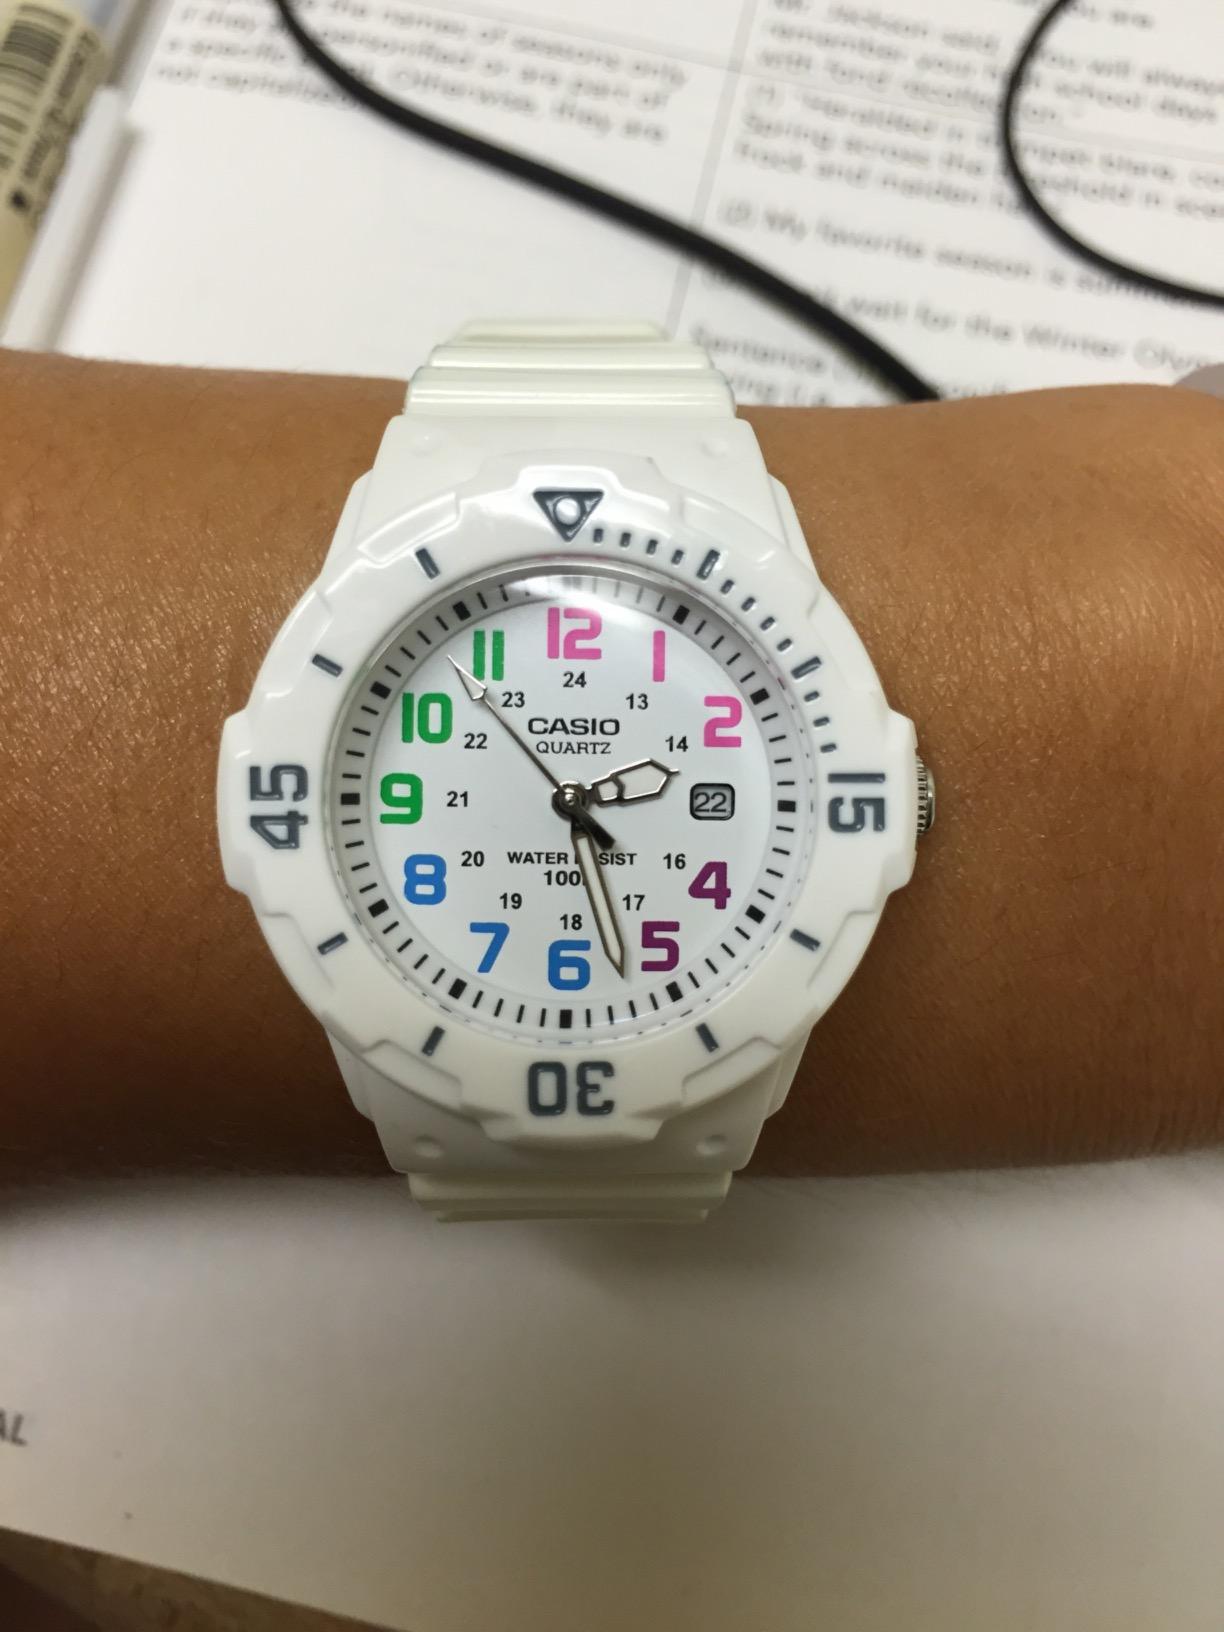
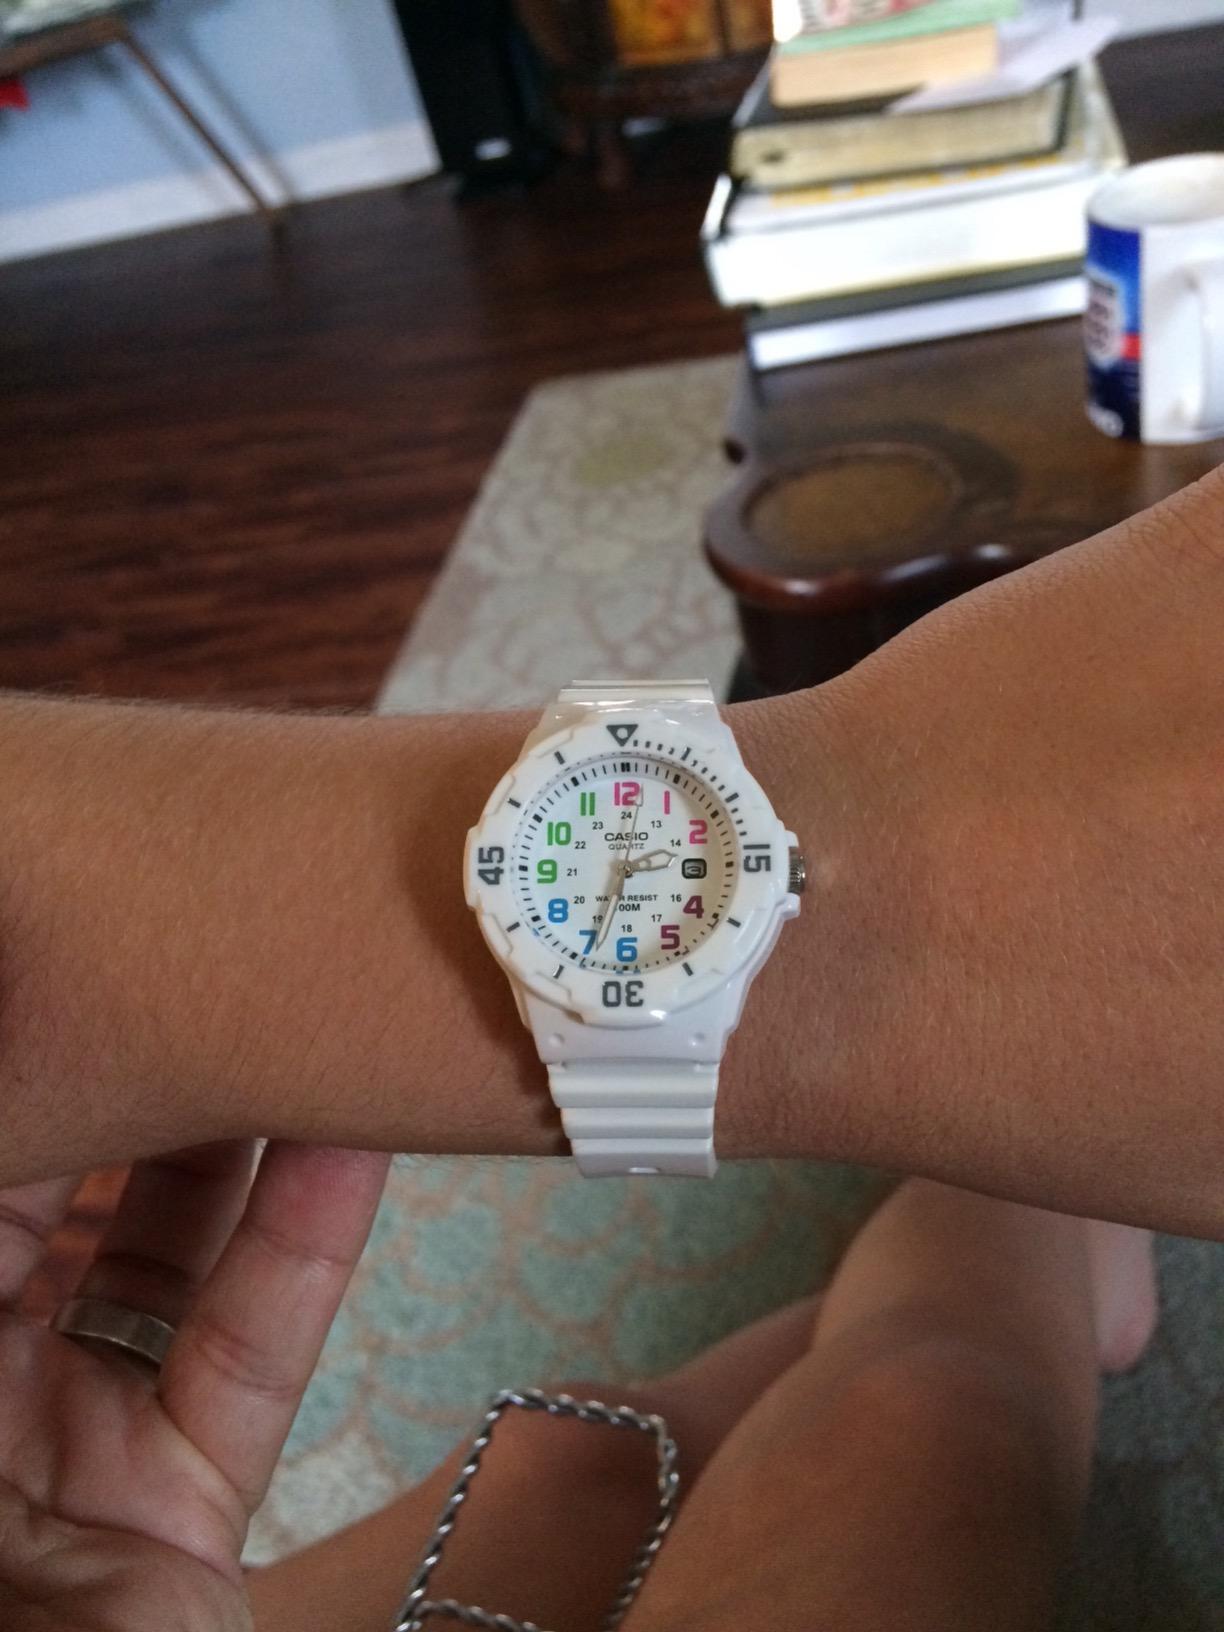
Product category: accessories_watch
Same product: yes